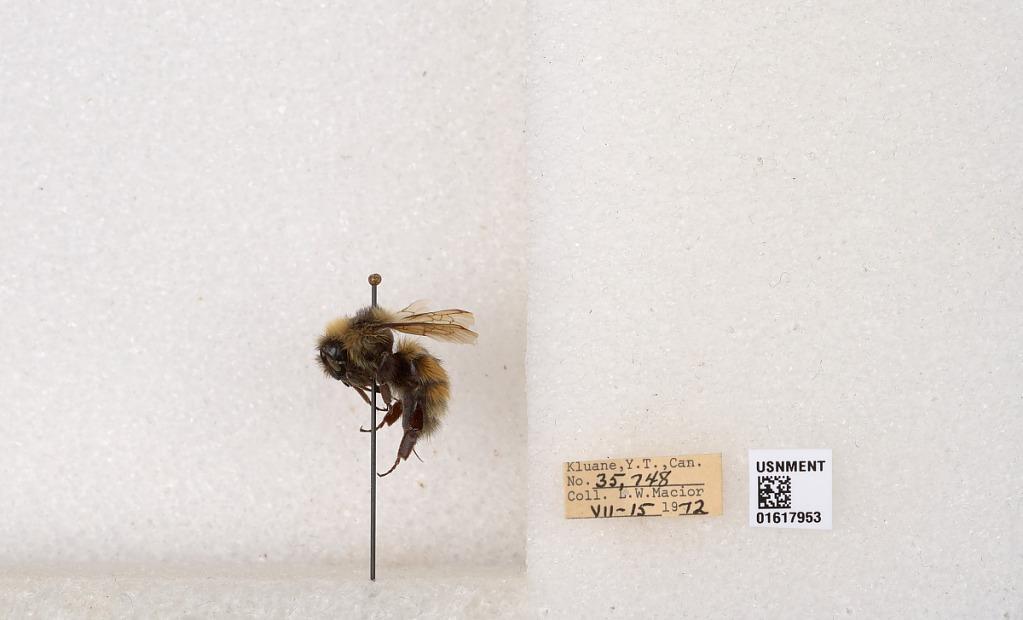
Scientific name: Bombus (Pyrobombus) sylvicola Kirby
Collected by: L. Macior
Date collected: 1972-7-15
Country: Canada
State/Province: Yukon
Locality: Kluane
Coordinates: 61.2426, -139.113